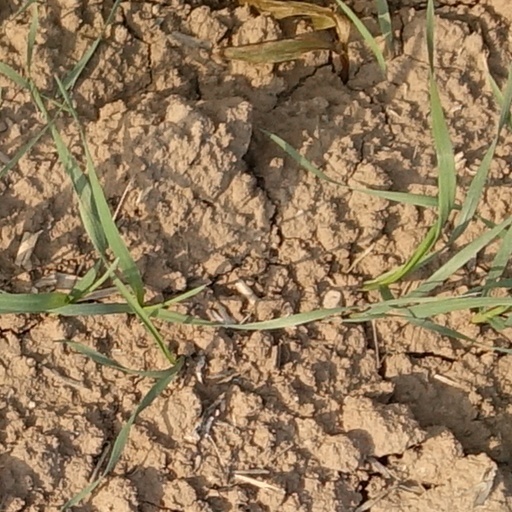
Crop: wheat